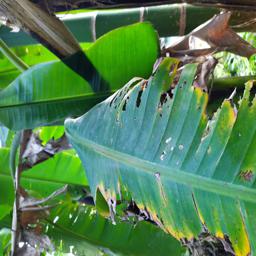
Label: YELLOW SIGATOKA